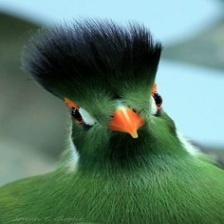
Species: WHITE CHEEKED TURACO
Scientific name: TAURACO LEUCOTIS